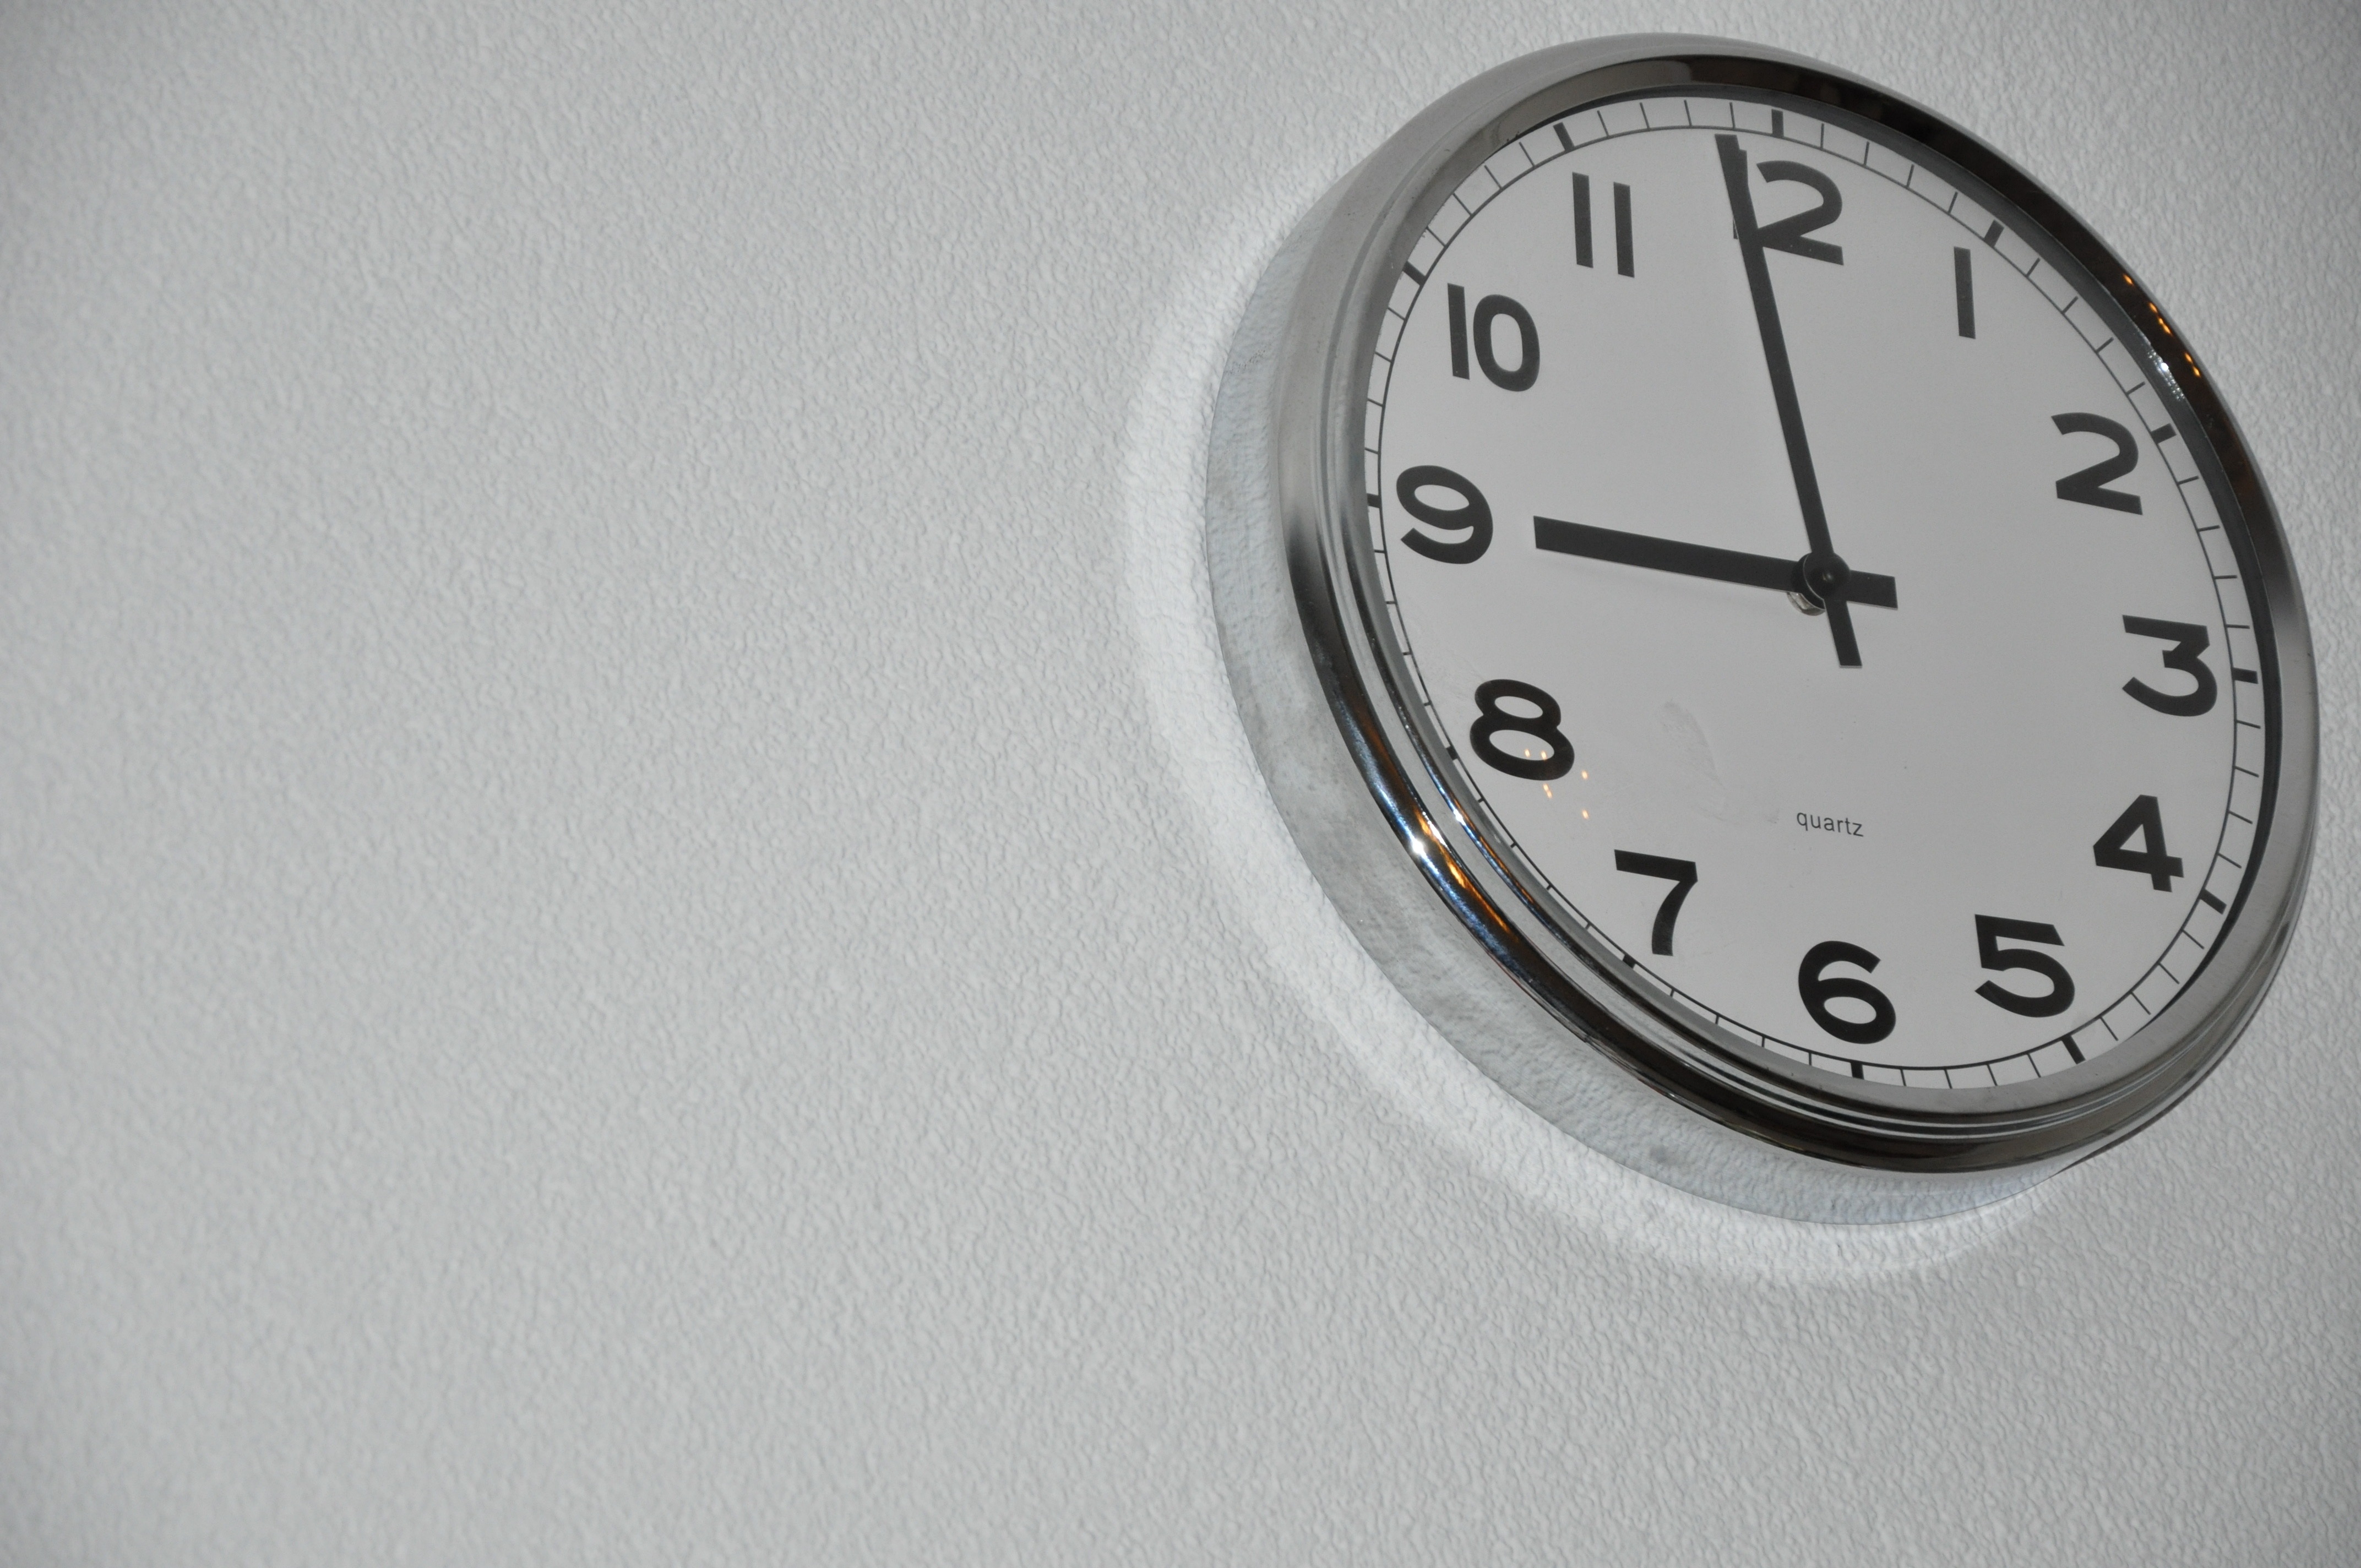
watch, hand, white, clock, time, hour, wall, furniture, decor, minute, product, home accessories